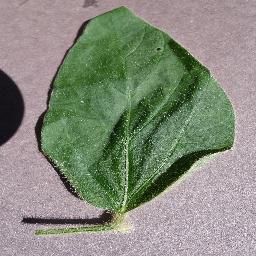
Label: Soybean___healthy